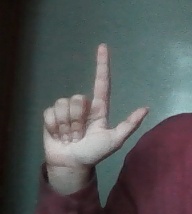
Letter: laam